Fonthill Bishop

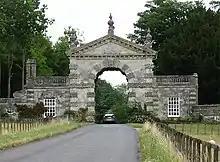
Gateway to Fonthill Park

The Church of England parish church of All Saints was mentioned in 1242, and has evidence of work in the 14th and 15th centuries. Thorough restoration in 1871 and 1879 was directed by T.H. Wyatt.